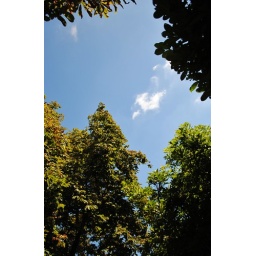
I framed the cloud with four trees in the corners.